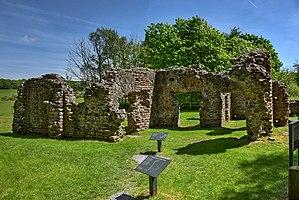
Cet article porte sur les forts et autres structures du mur d'Hadrien, système de fortifications fait de pierre et de terre et édifié de 122 à environ 128 dans l'ancienne province romaine de Bretagne, aujourd'hui en Cumbria et Northumberland dans le nord de l'Angleterre.